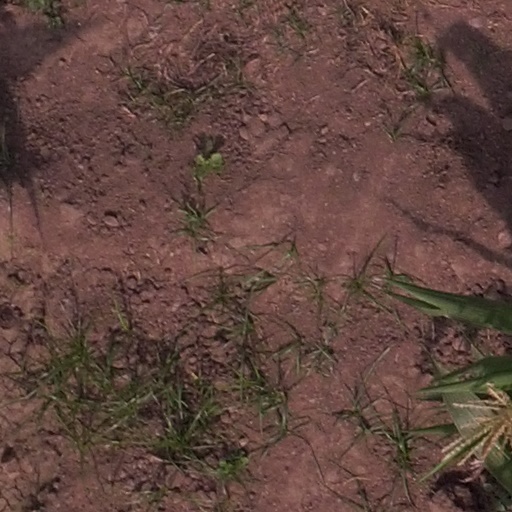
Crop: maize; corn